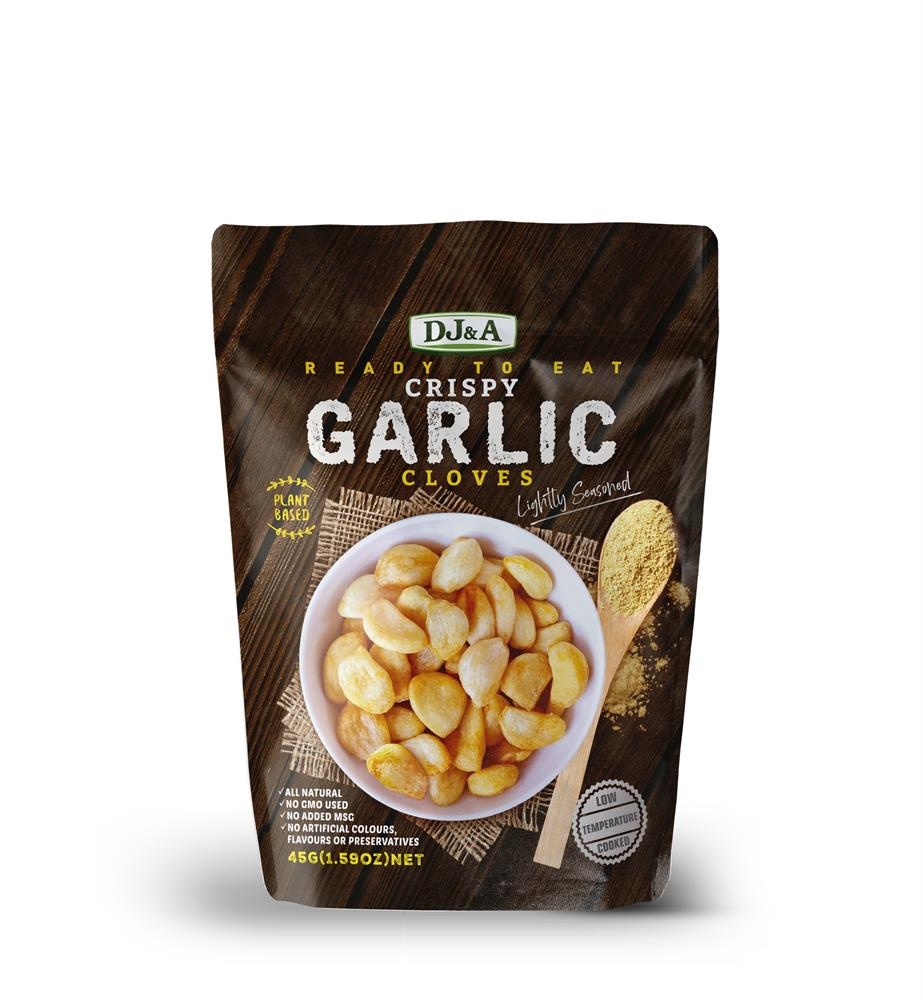
DJ & A Crispy Garlic Cloves
DJ & A Crispy Garlic Cloves 45g
Brand: DJ & A
Category: Food, Beverages & Tobacco > Food Items > Fruits & Vegetables > Fresh & Frozen Vegetables > Garlic